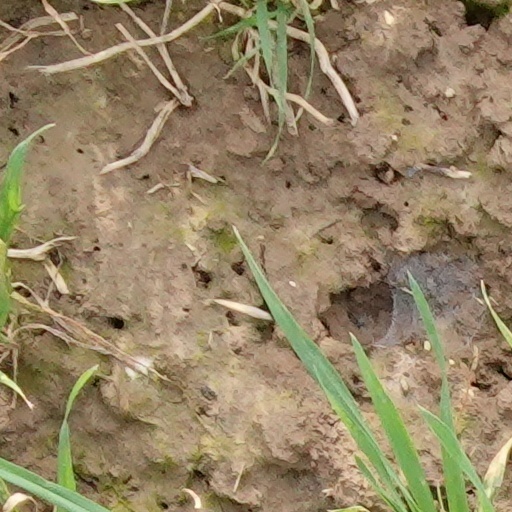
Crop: wheat